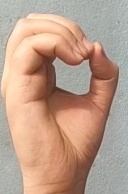
ASL sign: O